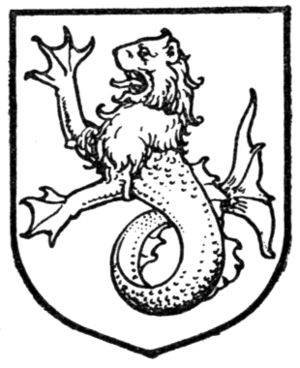
Créé en 1995, le Merlion de Sentosa est une sculpture de 37 mètres de haut représentant un merlion, symbole de Singapour, situé sur l'île de Sentosa, au sud de Singapour.